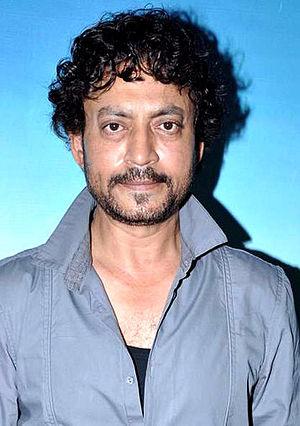
L'Odyssée de Pi ou L'Histoire de Pi au Québec est un film américano-britannico-canado-taïwanais réalisé par Ang Lee, sorti en 2012.